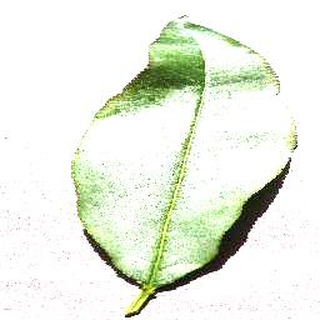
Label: healthy_peach